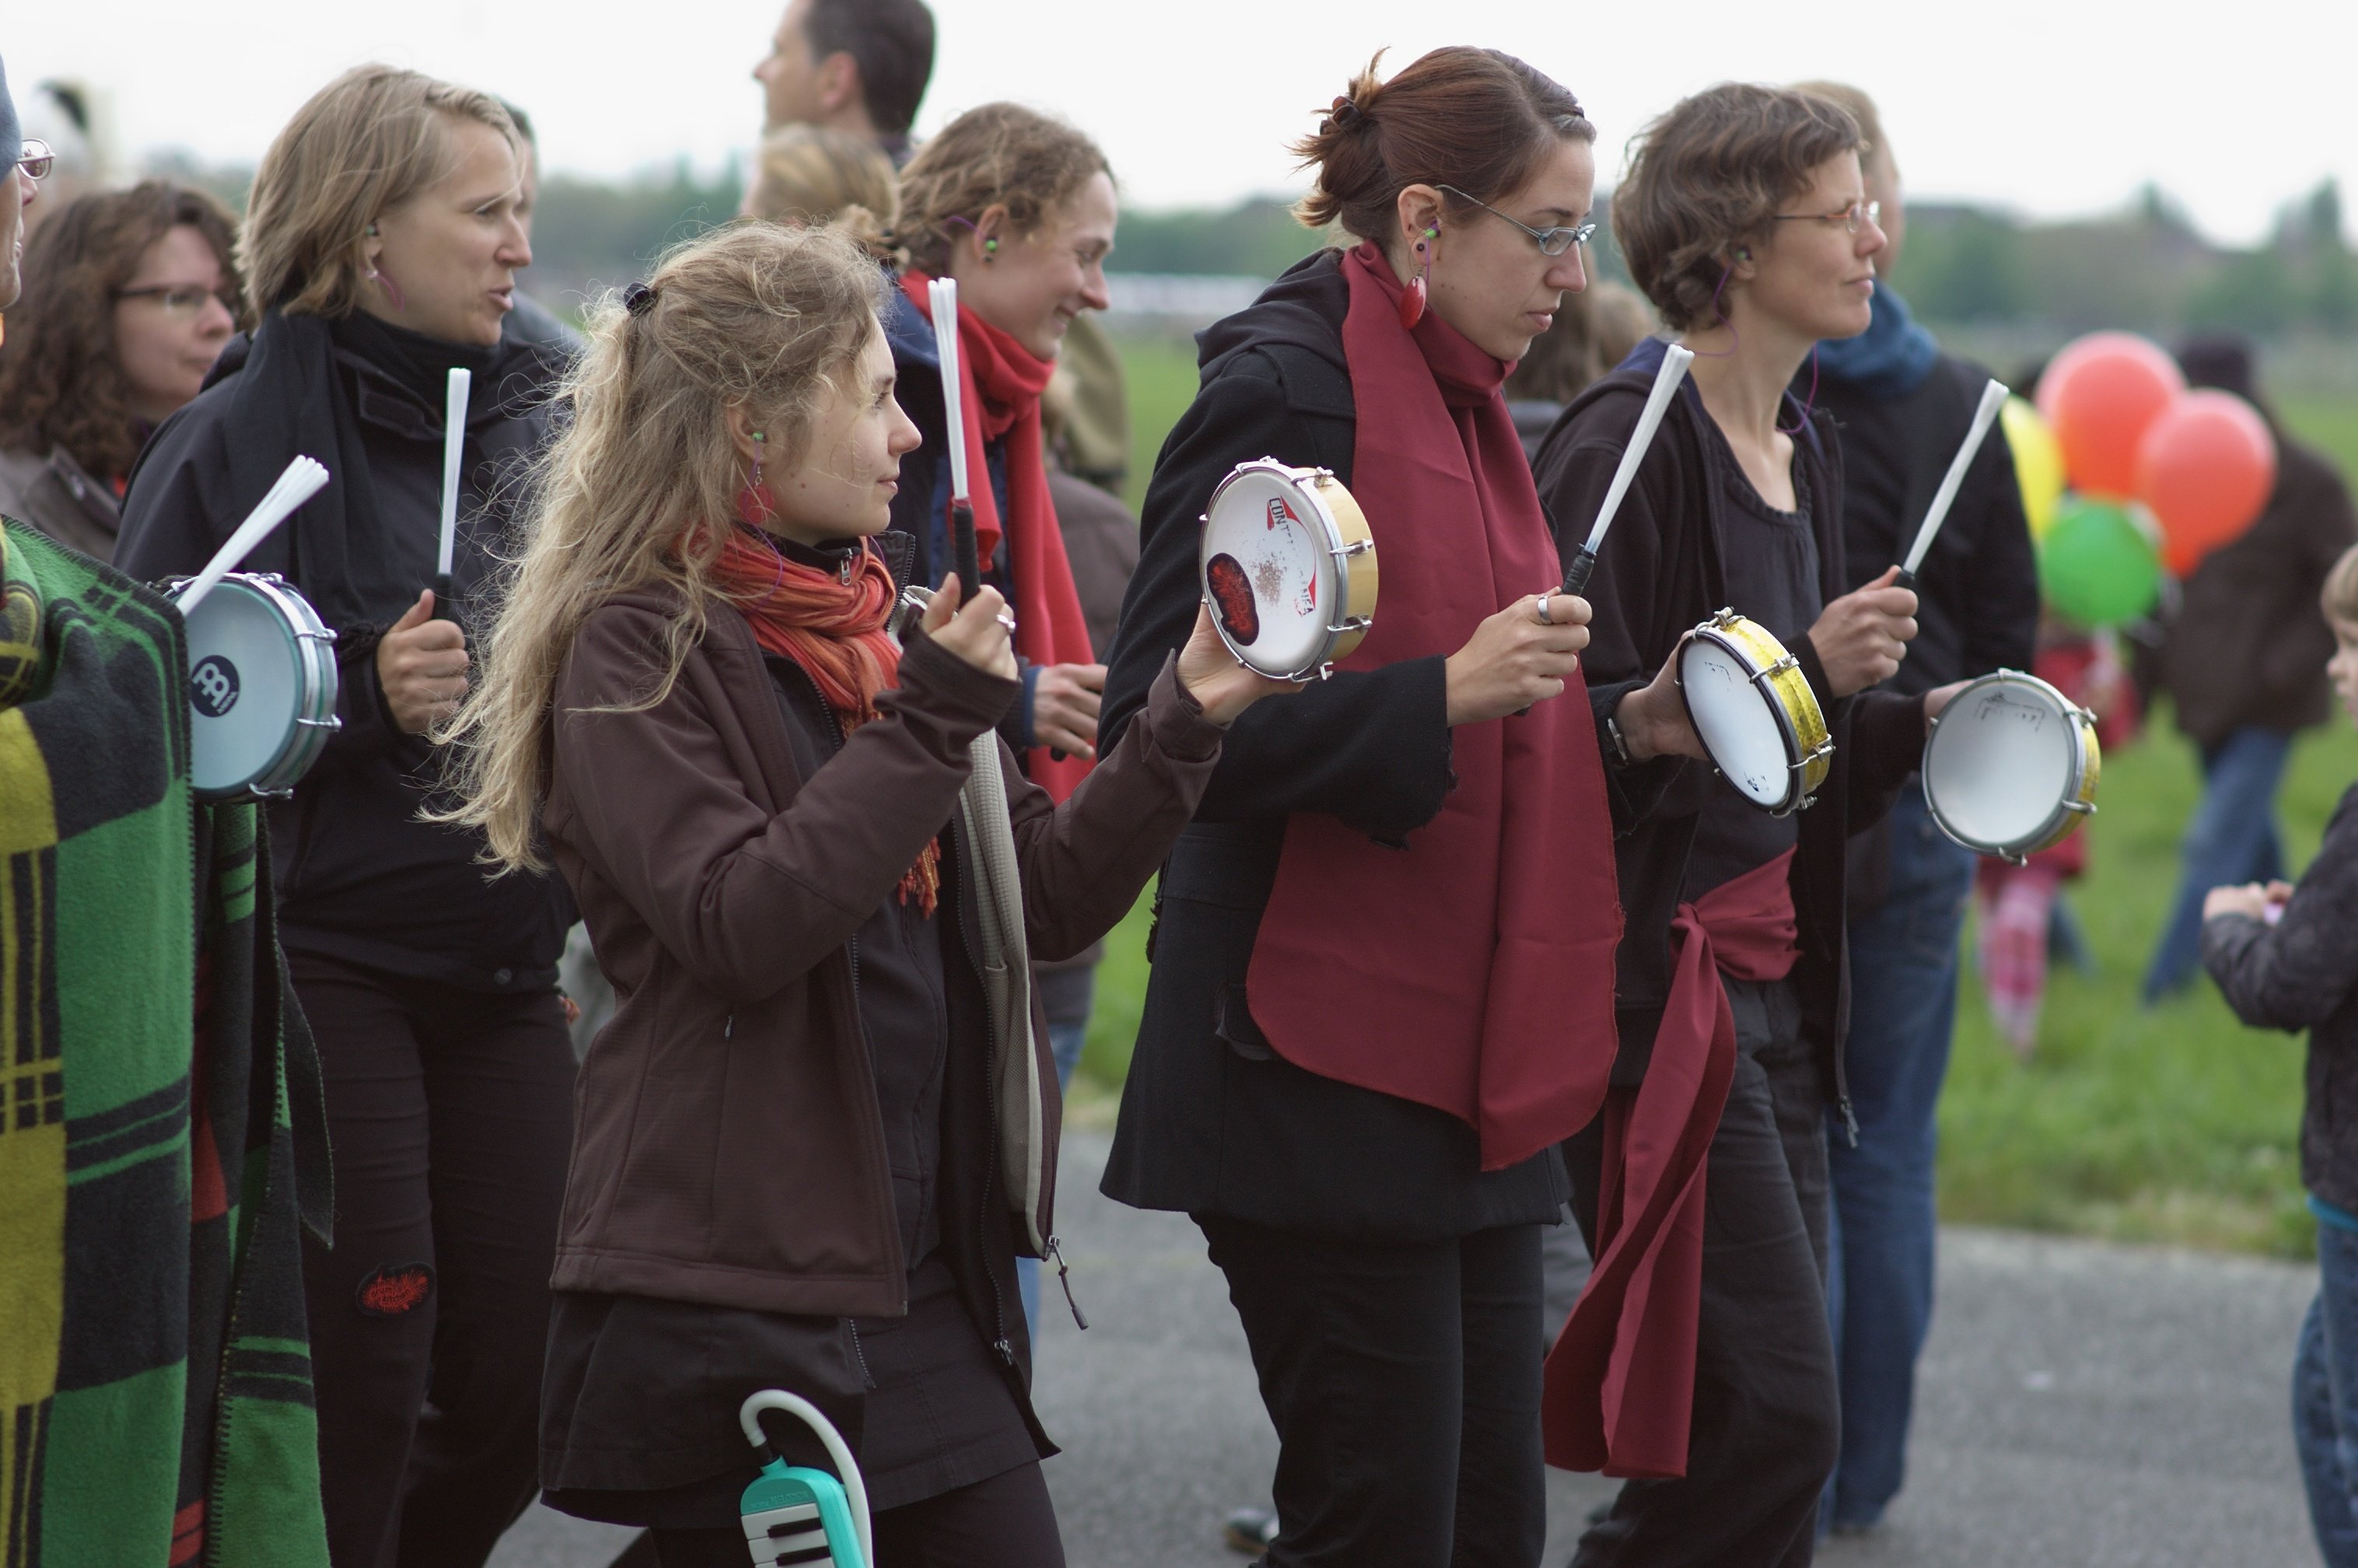
crowd, airport, festival, rawtherapee, germany, deutschland, berlin, walimex, samyang, pentax, 85mm, demonstration, endurance, flughafen, lenstagged, steffenzahn, k100d, justpentax, iamflickr, 85mmf14, walimex85mm, walimexpro8514if, tempelhof